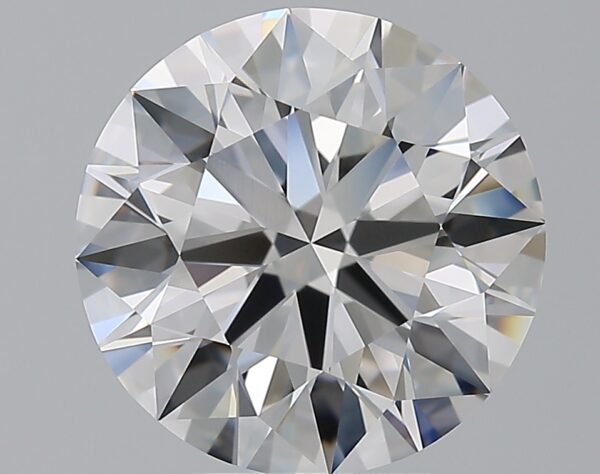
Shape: round
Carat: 4.4
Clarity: IF
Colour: D
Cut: EX
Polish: EX
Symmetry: EX
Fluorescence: N
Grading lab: GIA
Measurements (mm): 10.49 x 10.55 x 6.47